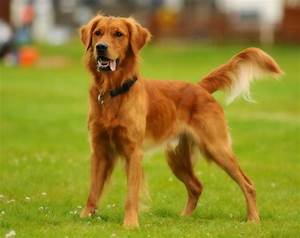
Label: cane